UN Trade and Development

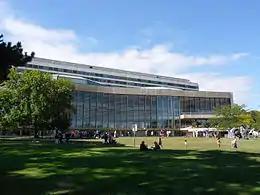
The Headquarters of UNCTAD are located at the Palais des Nations in Geneva.

UN Trade and Development (UNCTAD) is an intergovernmental organization within the United Nations Secretariat that promotes the interests of developing countries in world trade. It was established in 1964 by the United Nations General Assembly (UNGA) as the United Nations Conference on Trade and Development but rebranded to its current name on the occasion of its 60th anniversary in 2024. It reports to both the General Assembly and the United Nations Economic and Social Council (ECOSOC). UNCTAD is composed of 195 member states and works with non-governmental organizations worldwide; its permanent secretariat is at UNOG in Geneva, Switzerland.